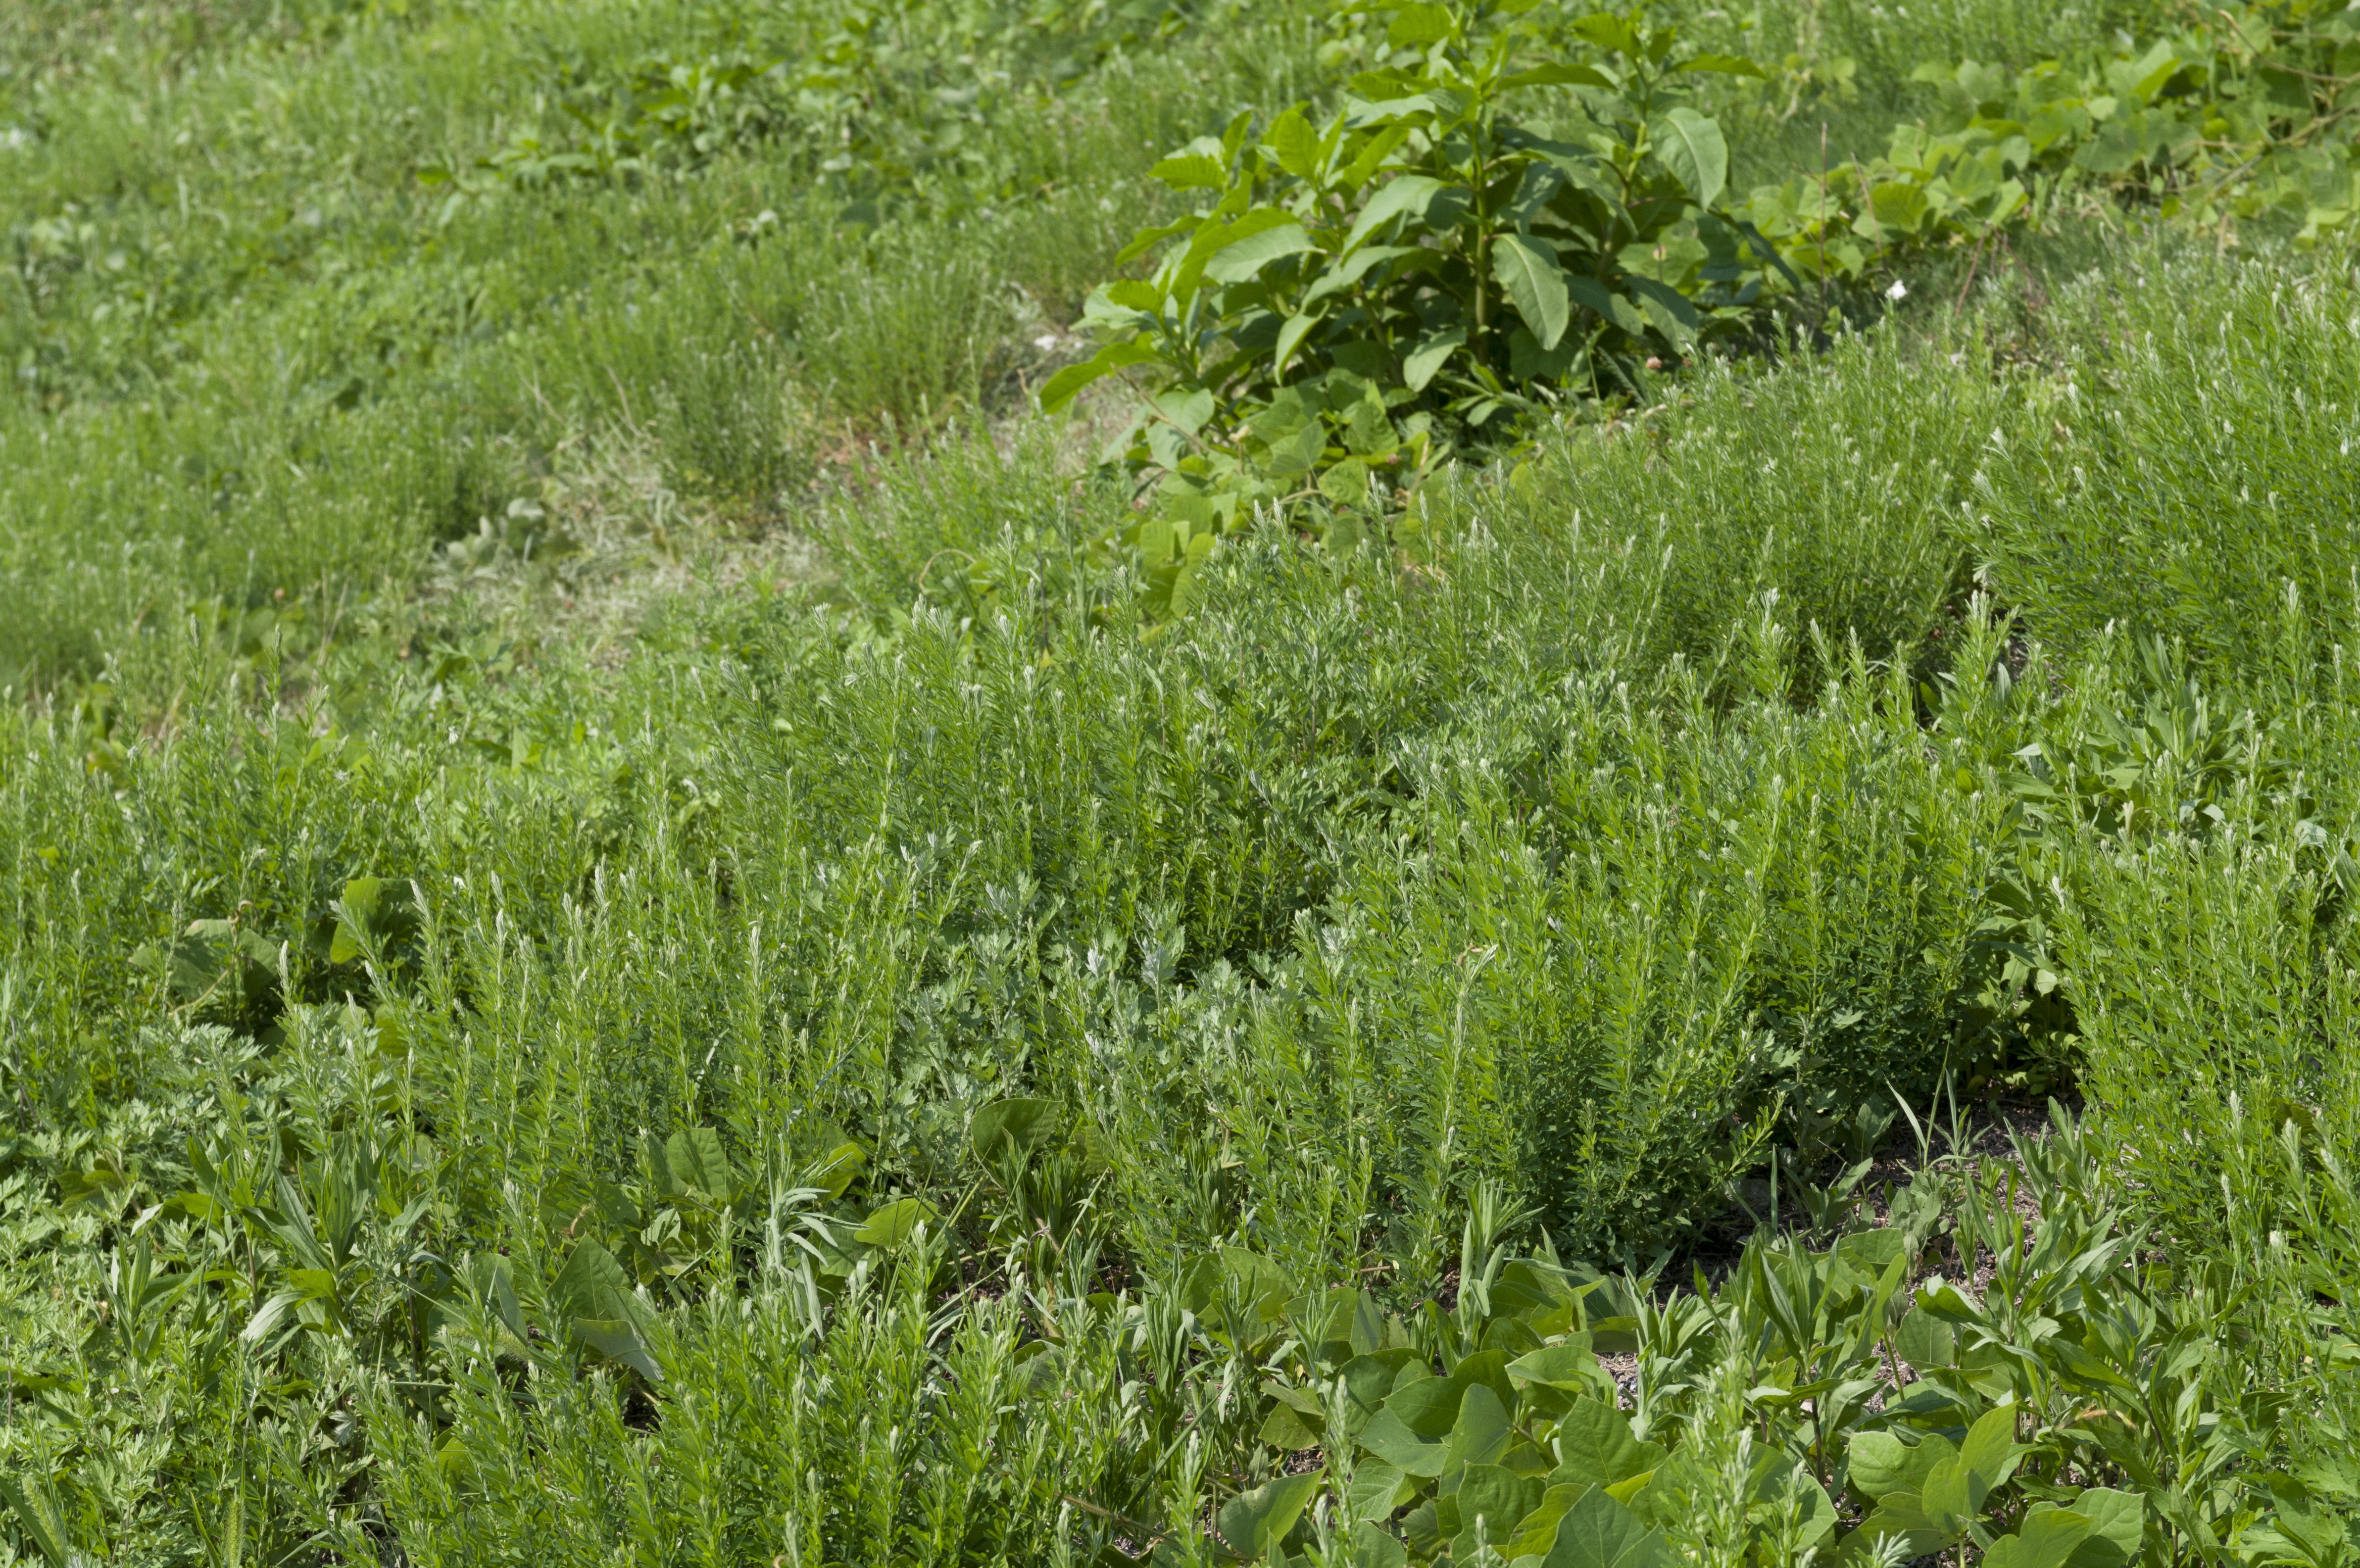
nature, grass, plant, field, lawn, meadow, prairie, leaf, flower, summer, green, herb, natural, flora, wildflower, weed, earth, grassland, shrub, ecosystem, flowering plant, grass family, land plant